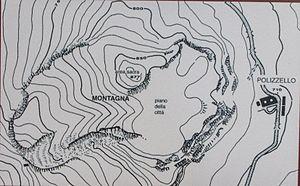
Polizzello est un site archéologique situé à Mussomeli en Sicile.